Major Taylor

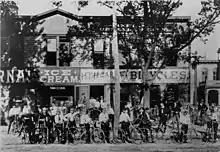
Harry T. Hearsey's bicycle shop in Downtown Indianapolis in 1896, where Taylor worked as a bicycle instructor

Marshall Walter Taylor was the son of Gilbert Taylor, a Civil War veteran, and Saphronia Kelter Taylor. His parents migrated from Louisville, Kentucky, and settled on a farm in Bucktown, Indiana, a rural area on the western edge of Indianapolis. Taylor, born on November 26, 1878 in Indianapolis, was one of eight children in the family of five girls and three boys. Around 1887, his father began working in Indianapolis as a coachman for a wealthy white family named Southard.